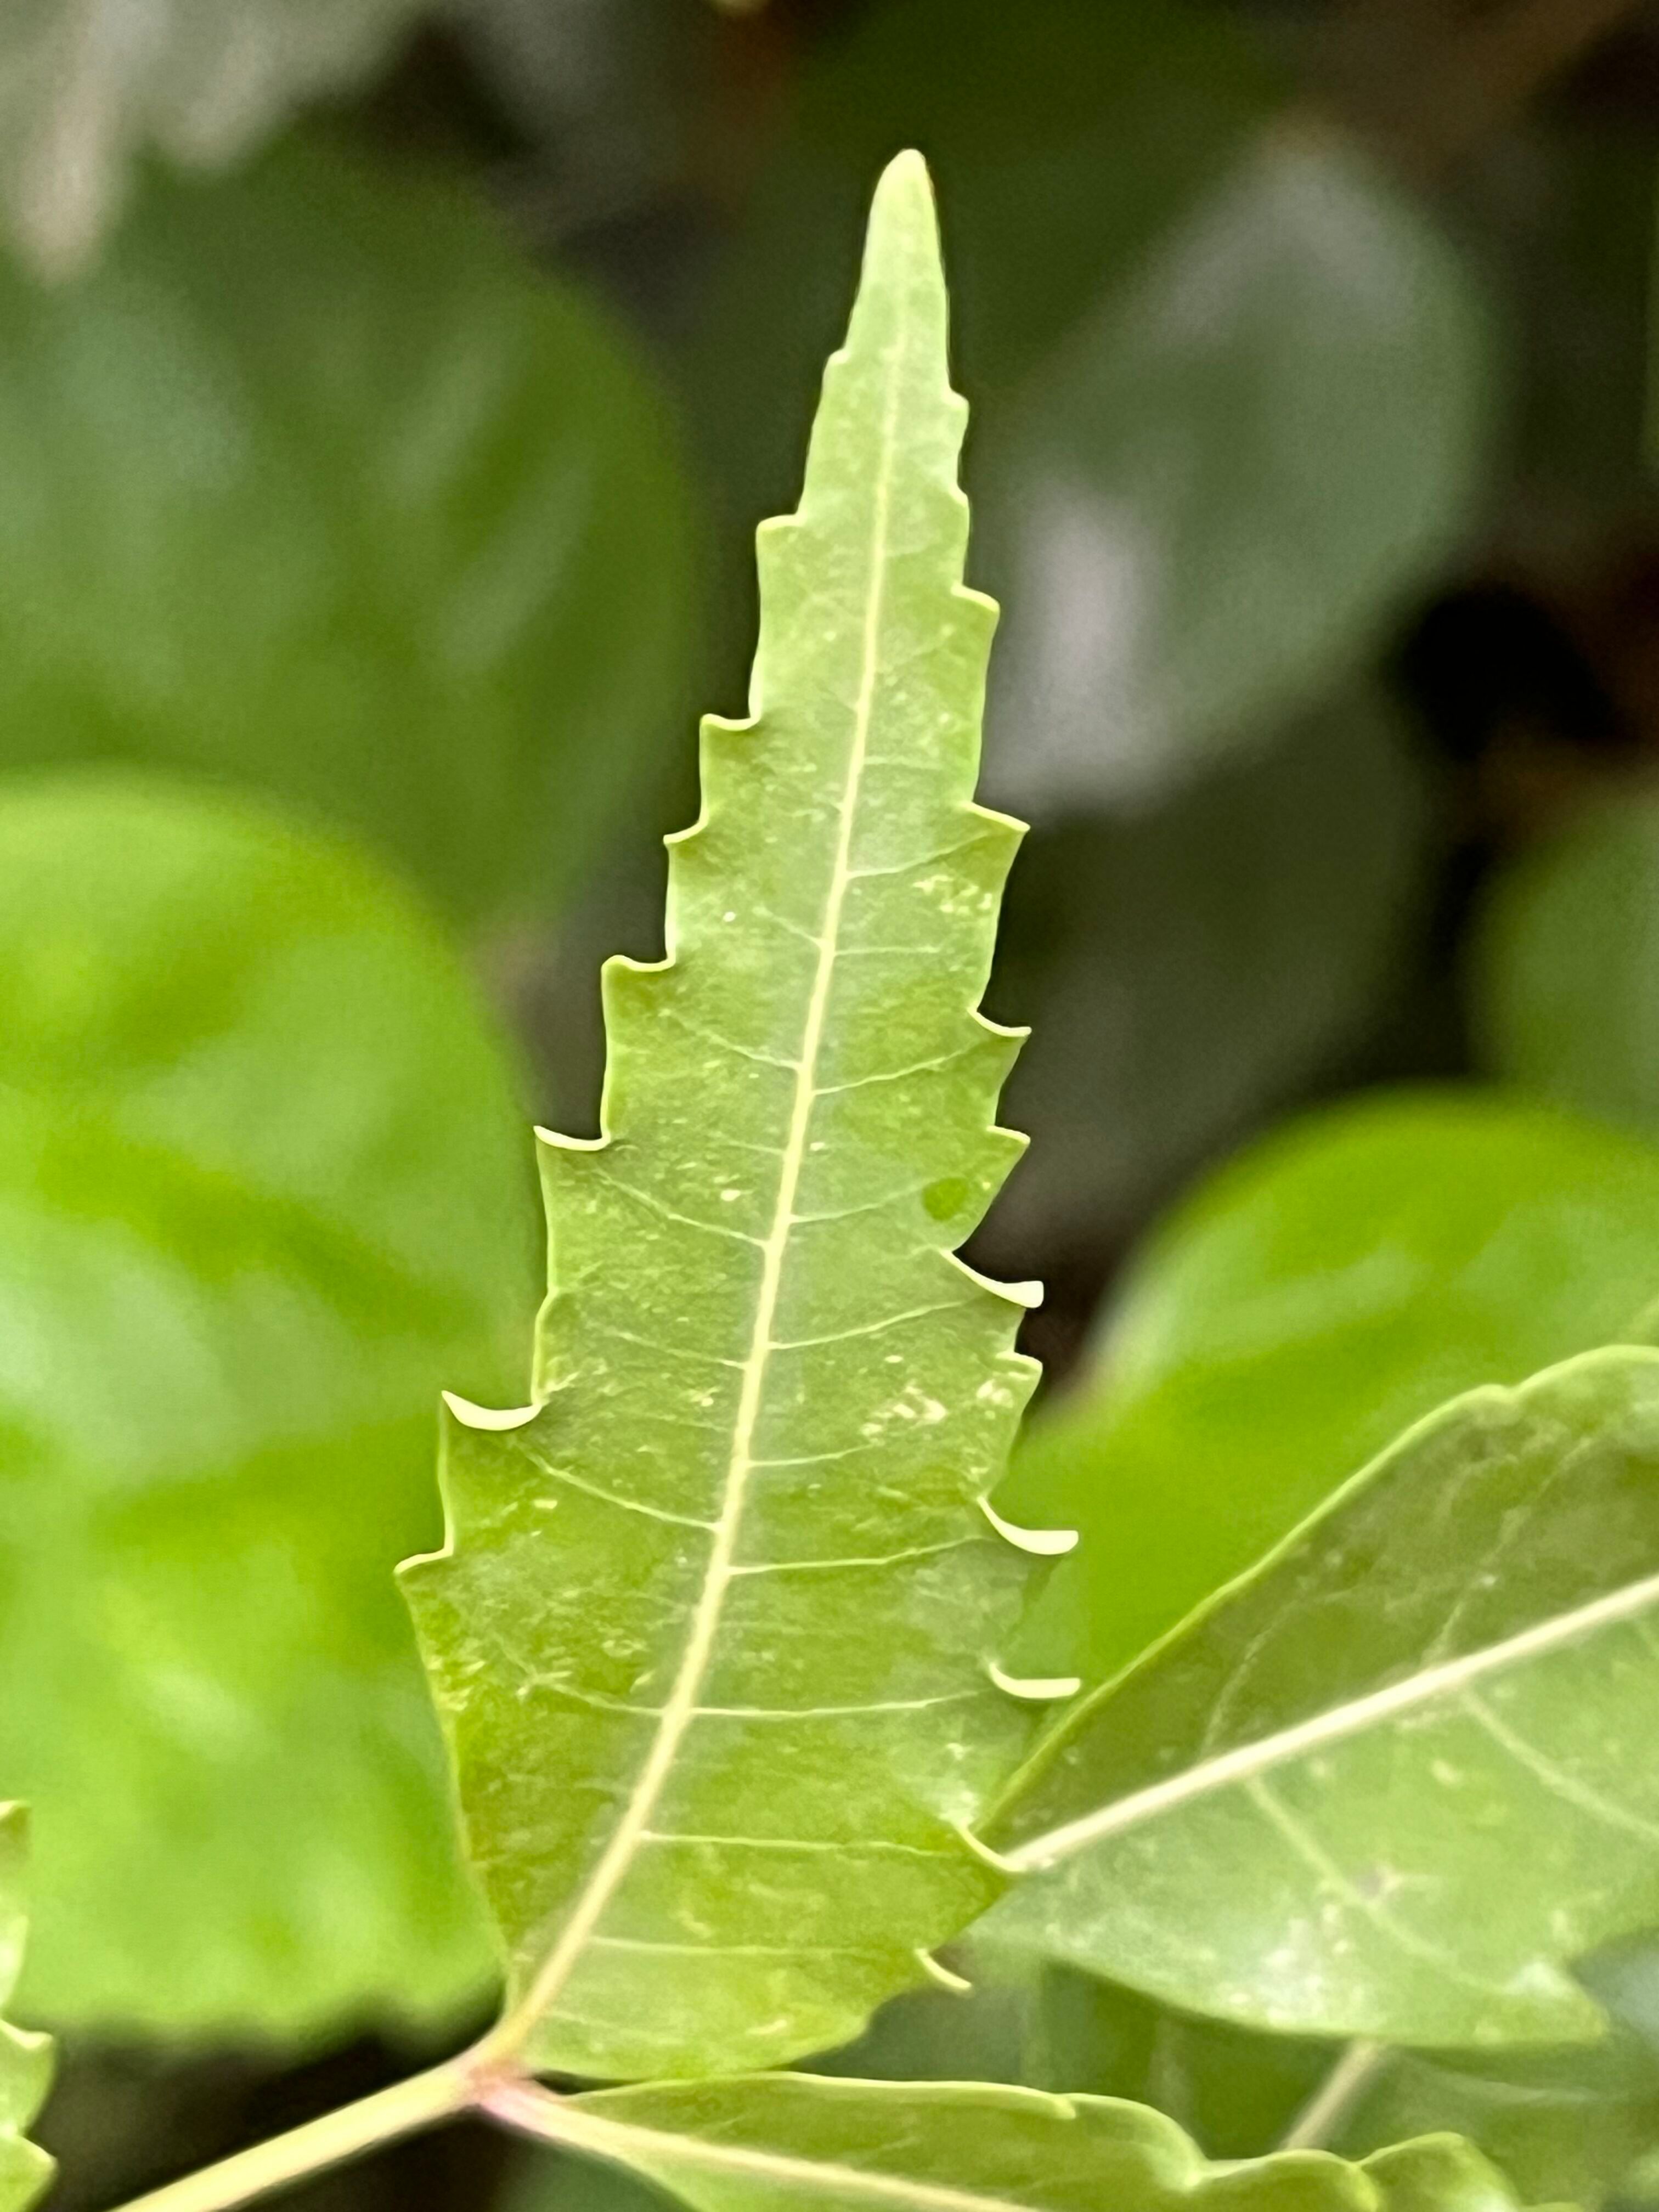
Plant species: azadirachta-indica